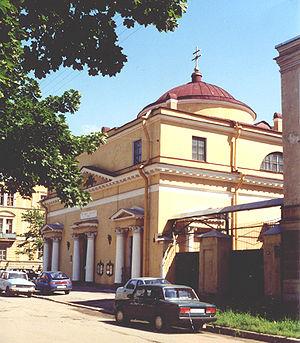
L’église Saint-Stanislas est une église catholique de style néoclassique située à Saint-Pétersbourg, rue de l’Union des Imprimeurs.